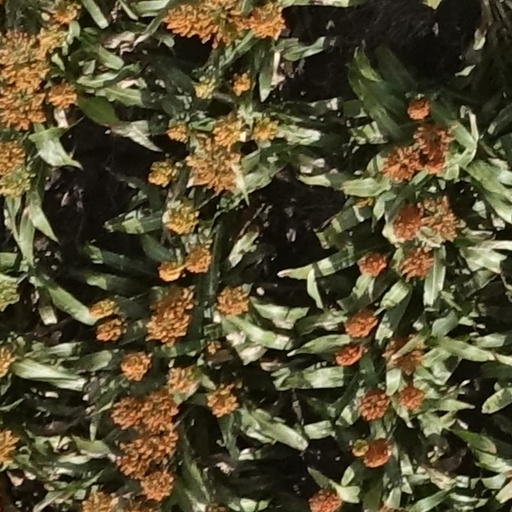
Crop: sorghum